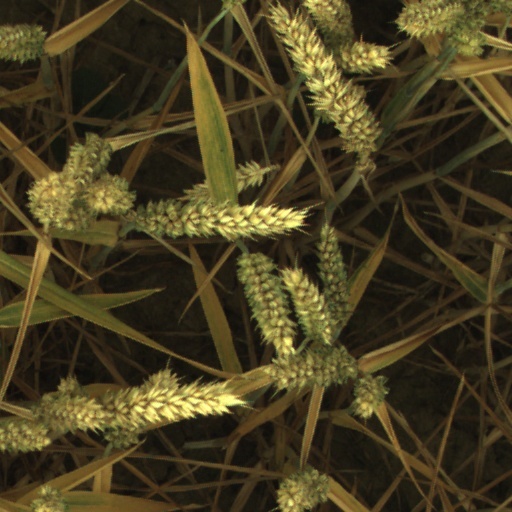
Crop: wheat